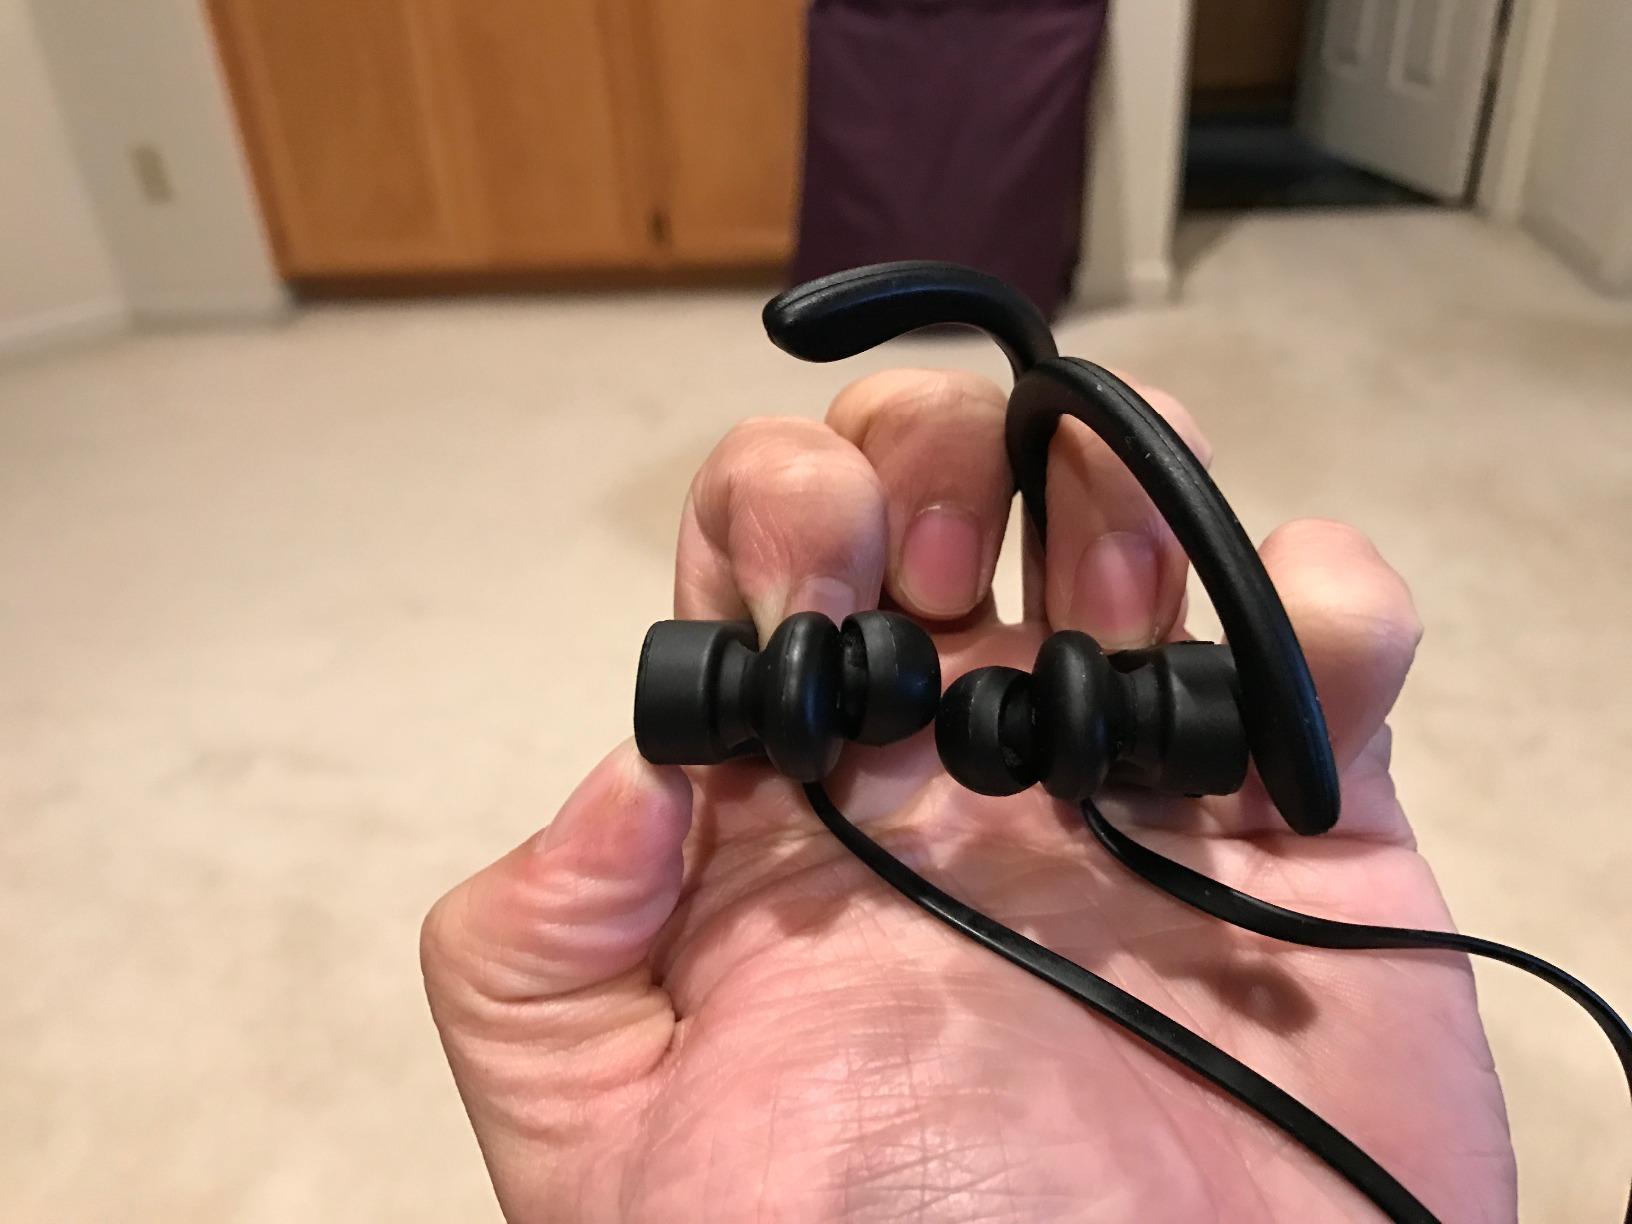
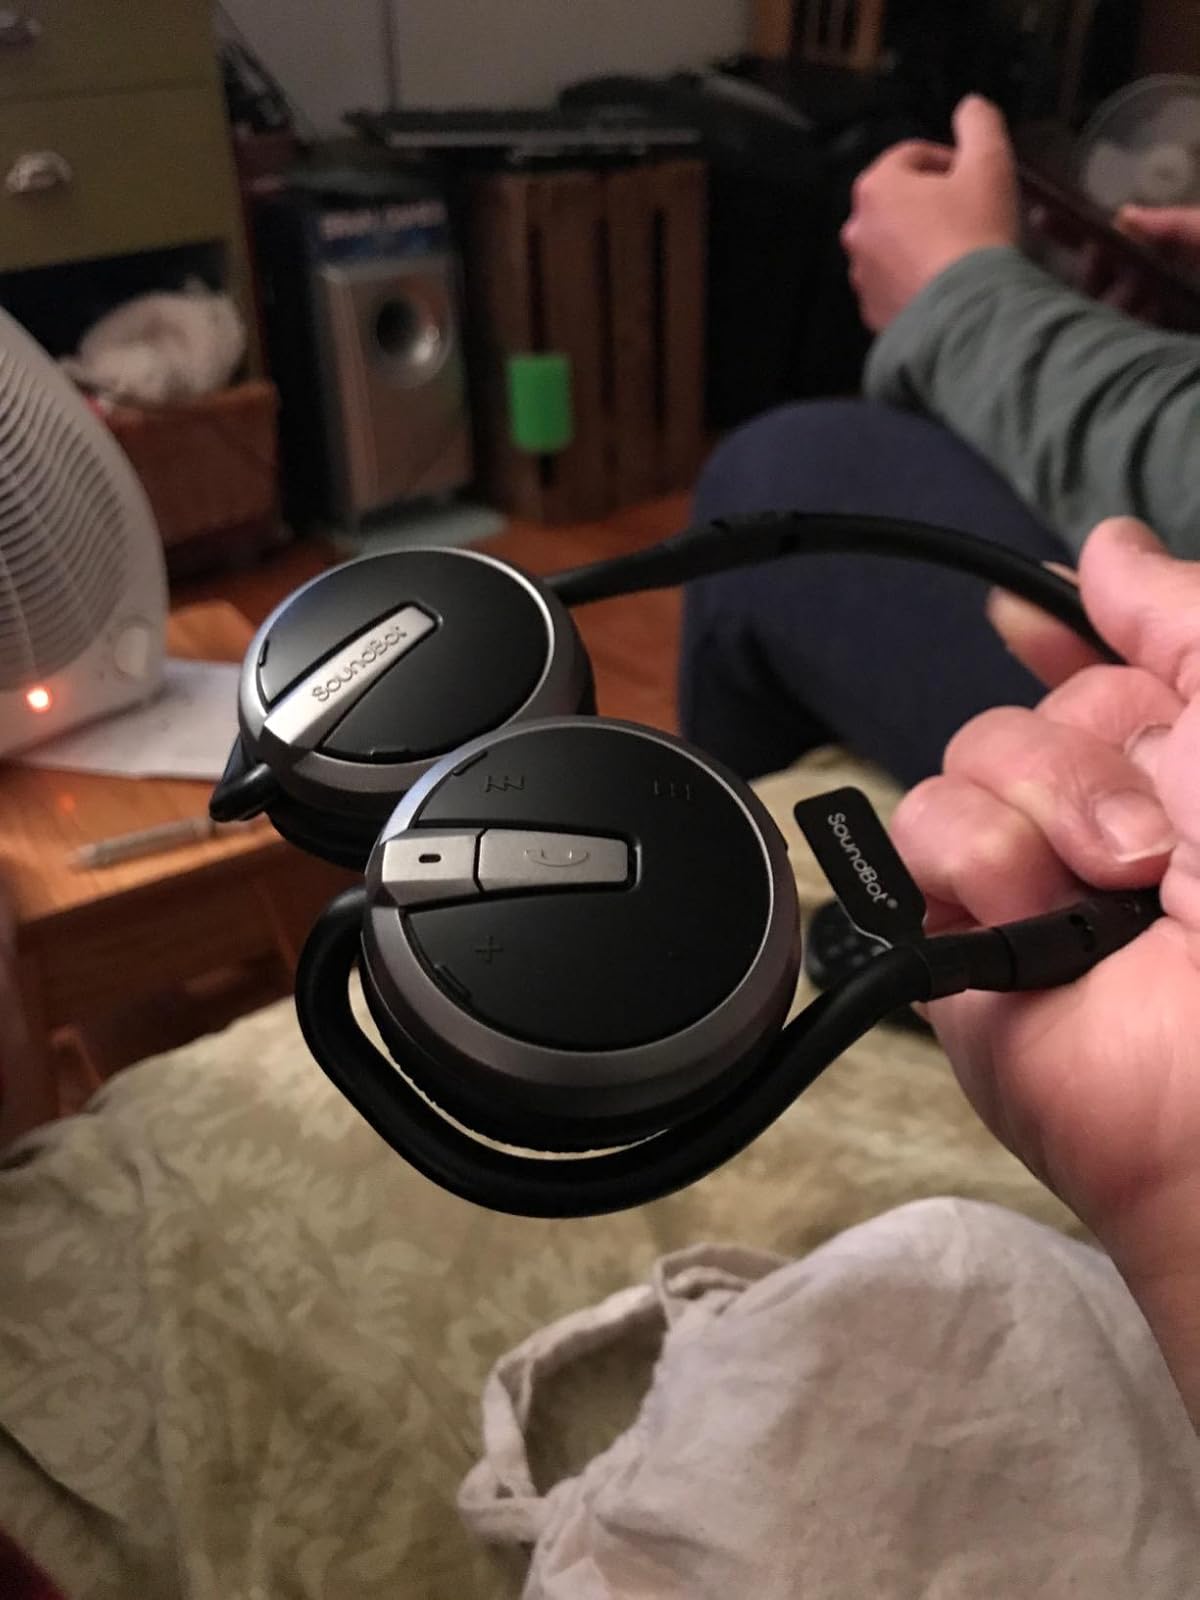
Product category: headphones
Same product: no